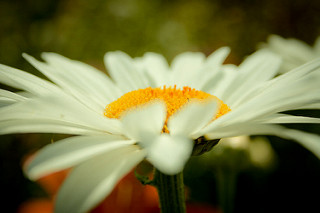
Flower: daisy